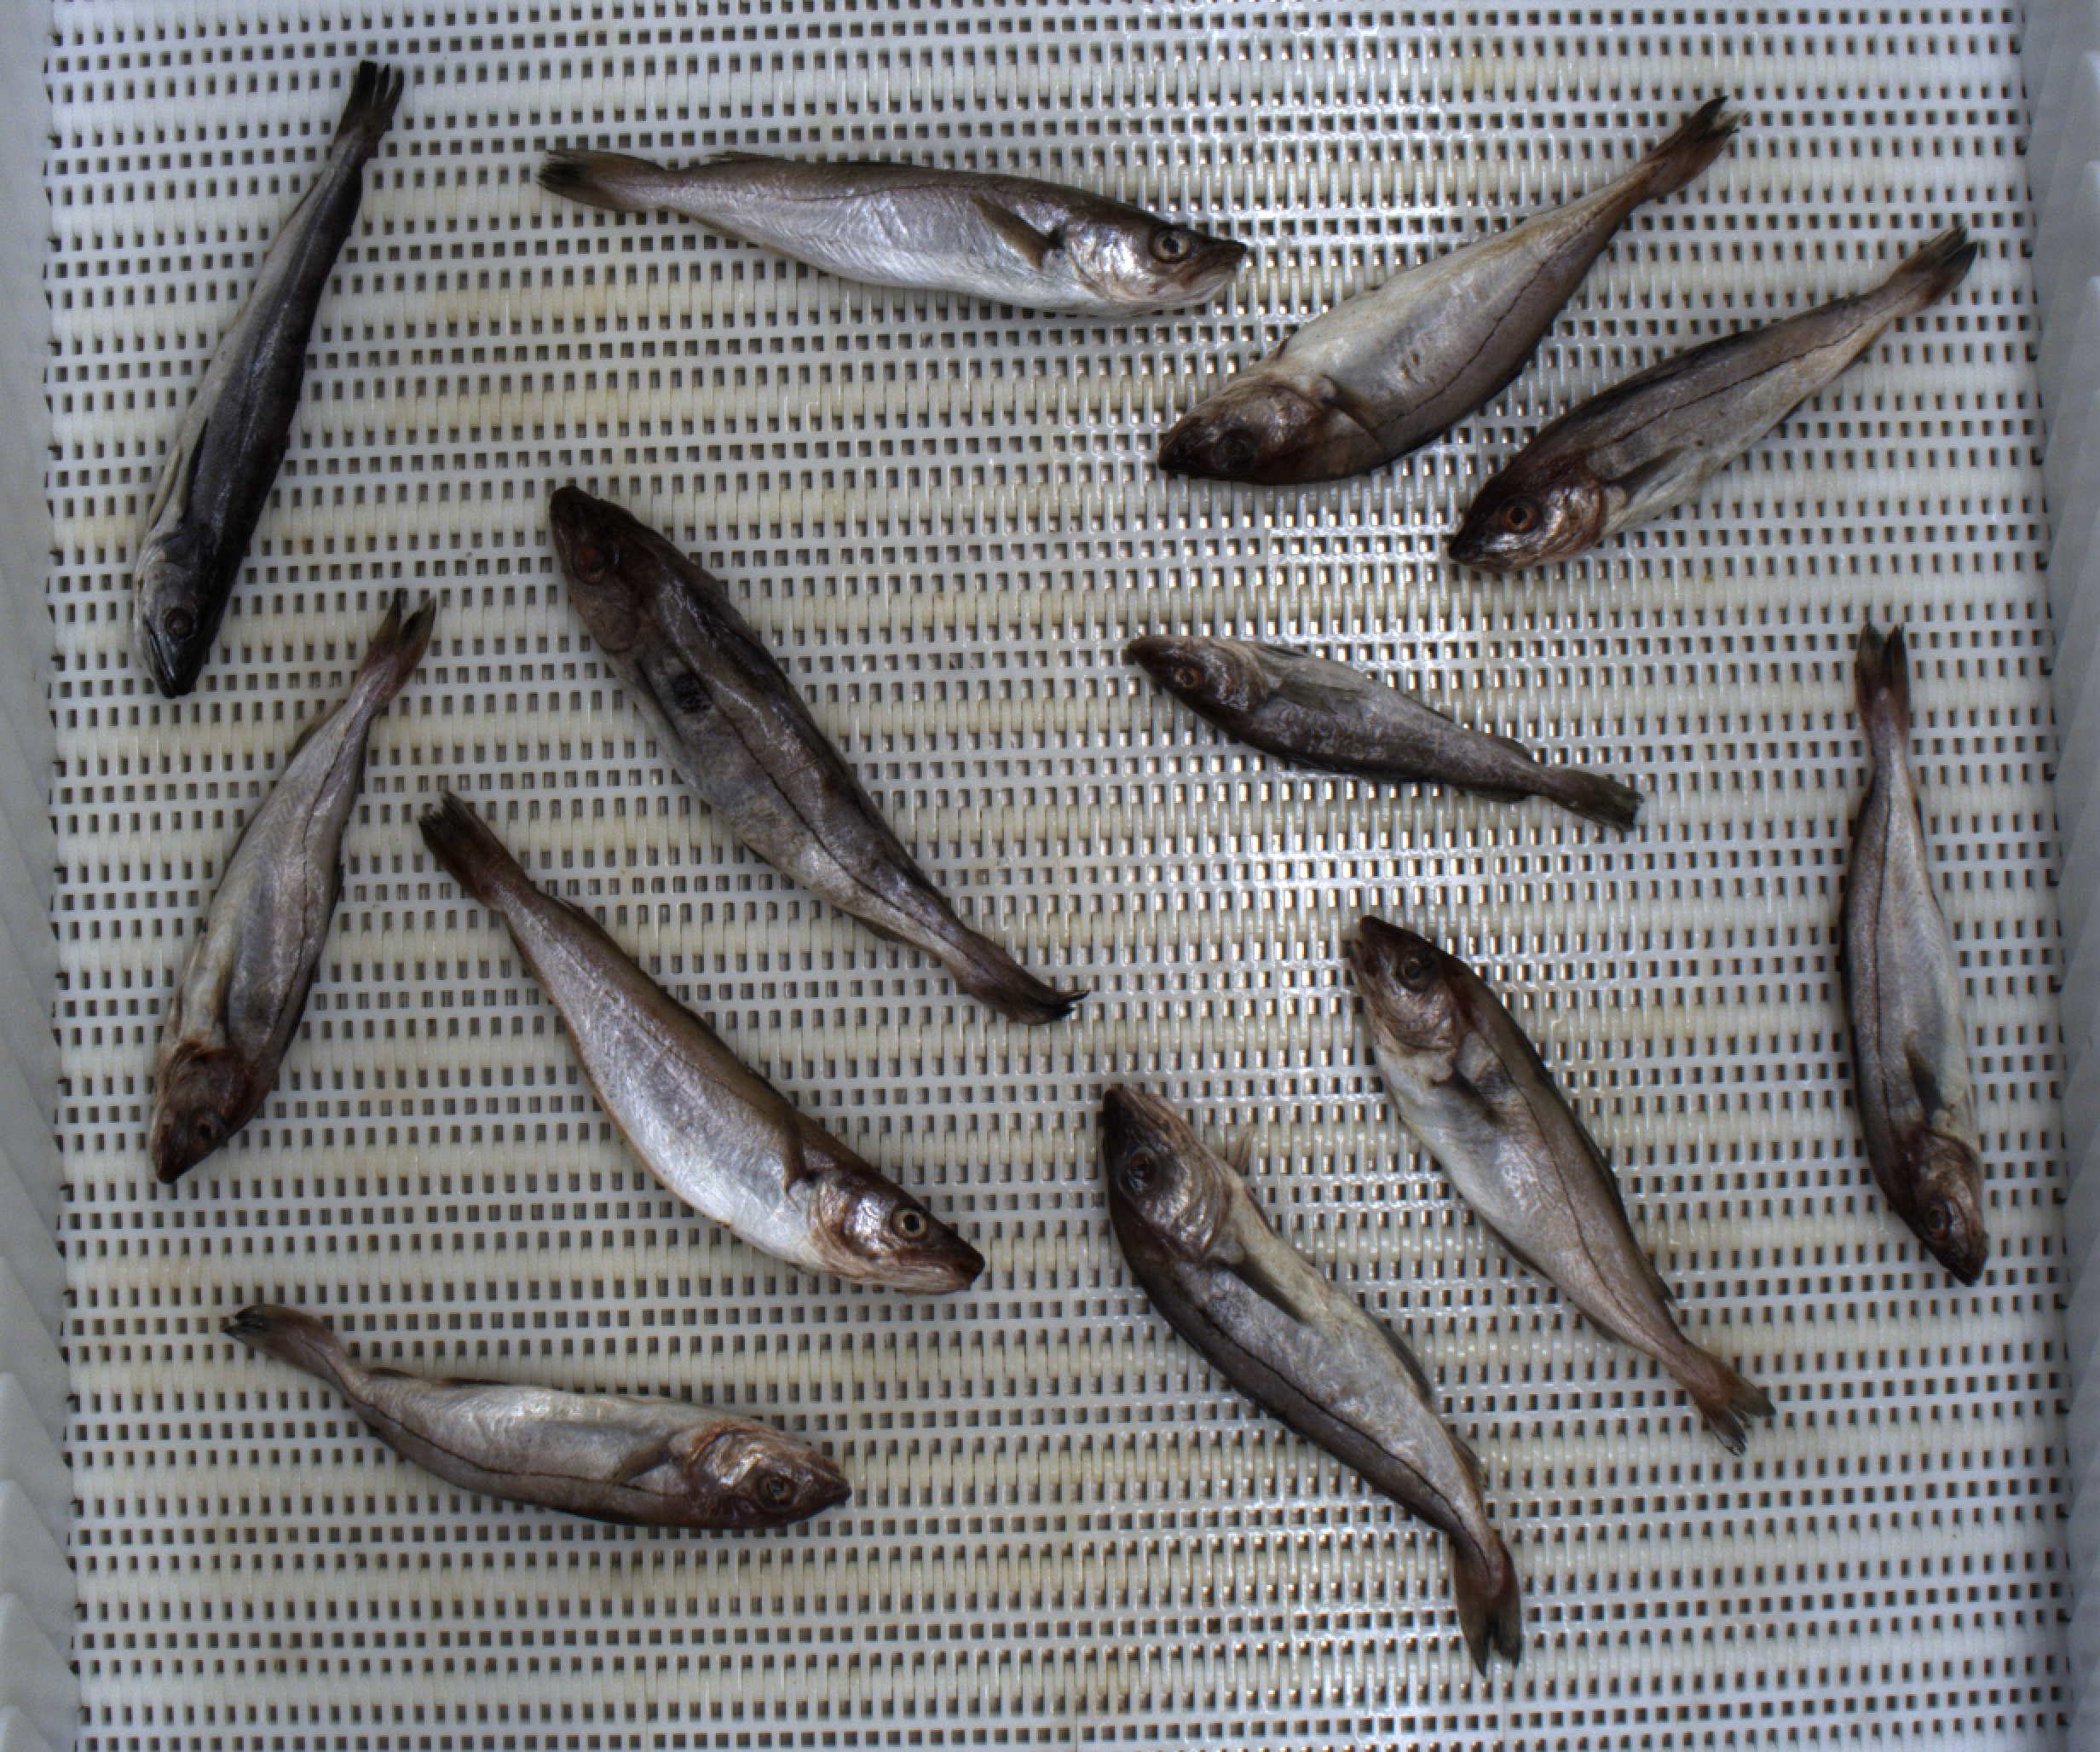
Total fish: 12
Cod: 1
Haddock: 8
Whiting: 2
Hake: 1
Horse mackerel: 0
Saithe: 0
Other: 0